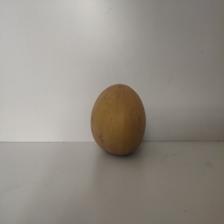
Size: Large